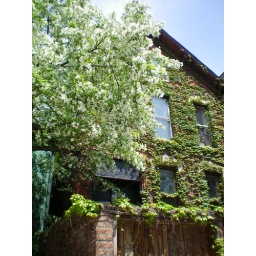
cute house in armitage, chicago